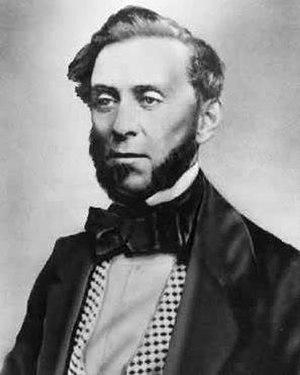
Samuel Brannan, né le 2 mars 1819 à Saco et mort le 14 mai 1889 à Escondido, est un homme d'affaires américain qui fit fortune grâce à la ruée vers l'or en Californie, au milieu du XIXᵉ siècle.
L'Alta California est le premier journal, puis le premier quotidien, de Californie. Apparu au milieu du XIXᵉ siècle à San Francisco, il est resté célèbre pour sa relation avec Mark Twain.